Shannon Moore

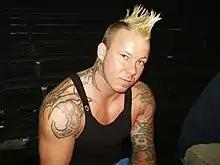
Moore in 2005

Shannon Moore (born July 27, 1979) is an American professional wrestler. He is best known for his work with World Championship Wrestling (WCW) between 1999 and 2001 and with World Wrestling Entertainment (WWE) for several years in the 2000s. He has also worked for Total Nonstop Action Wrestling (TNA). He currently wrestles for Atomic Legacy Wrestling (ALW) where he is the current ALW Heavyweight Champion in his 3rd reign.